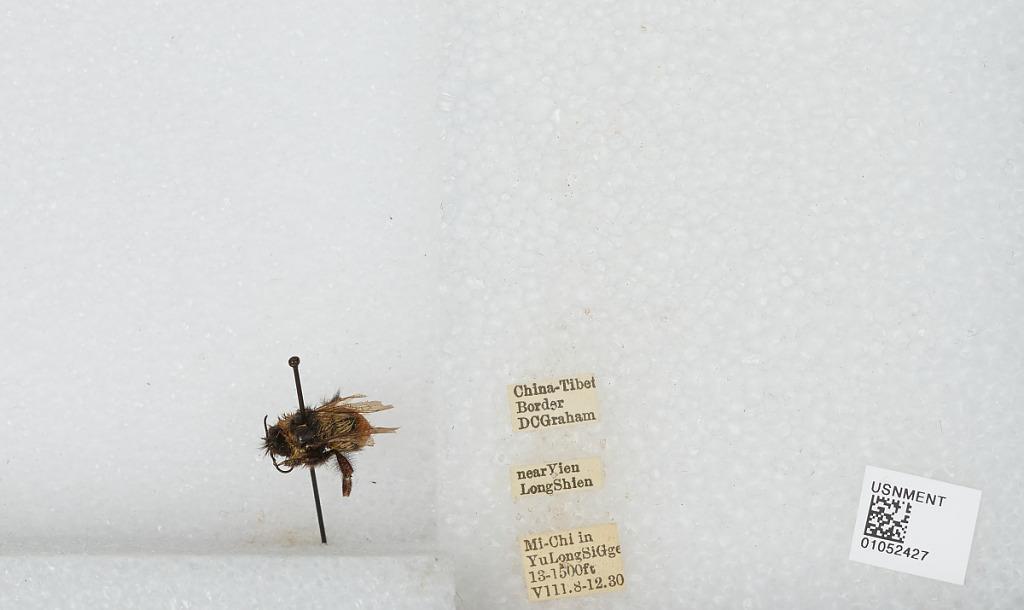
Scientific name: Bombus sp.
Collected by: D. Graham
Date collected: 1930-8-8
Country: China
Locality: near Yien Long Shien Mi-Chi in Yu Long Si Gge, China Tibet border